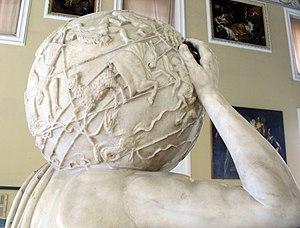
Une heure équinoxiale est une heure ancienne qui correspond à la vingt-quatrième partie du jour solaire apparent qui, dans la définition moderne, est le temps qui s’écoule entre deux passages consécutifs du Soleil au méridien supérieur d'un lieu ; c'est l'heure donnée par les cadrans solaires classiques.